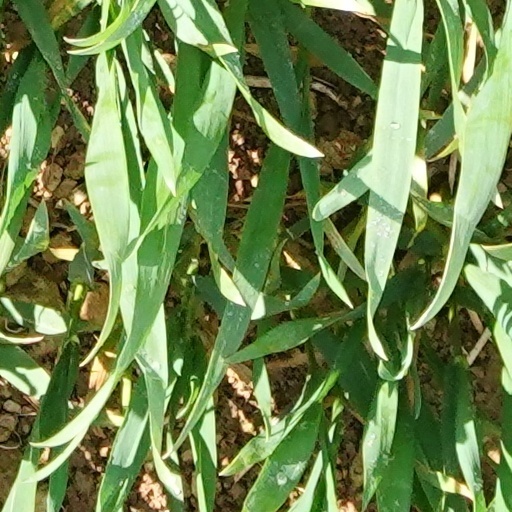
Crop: wheat